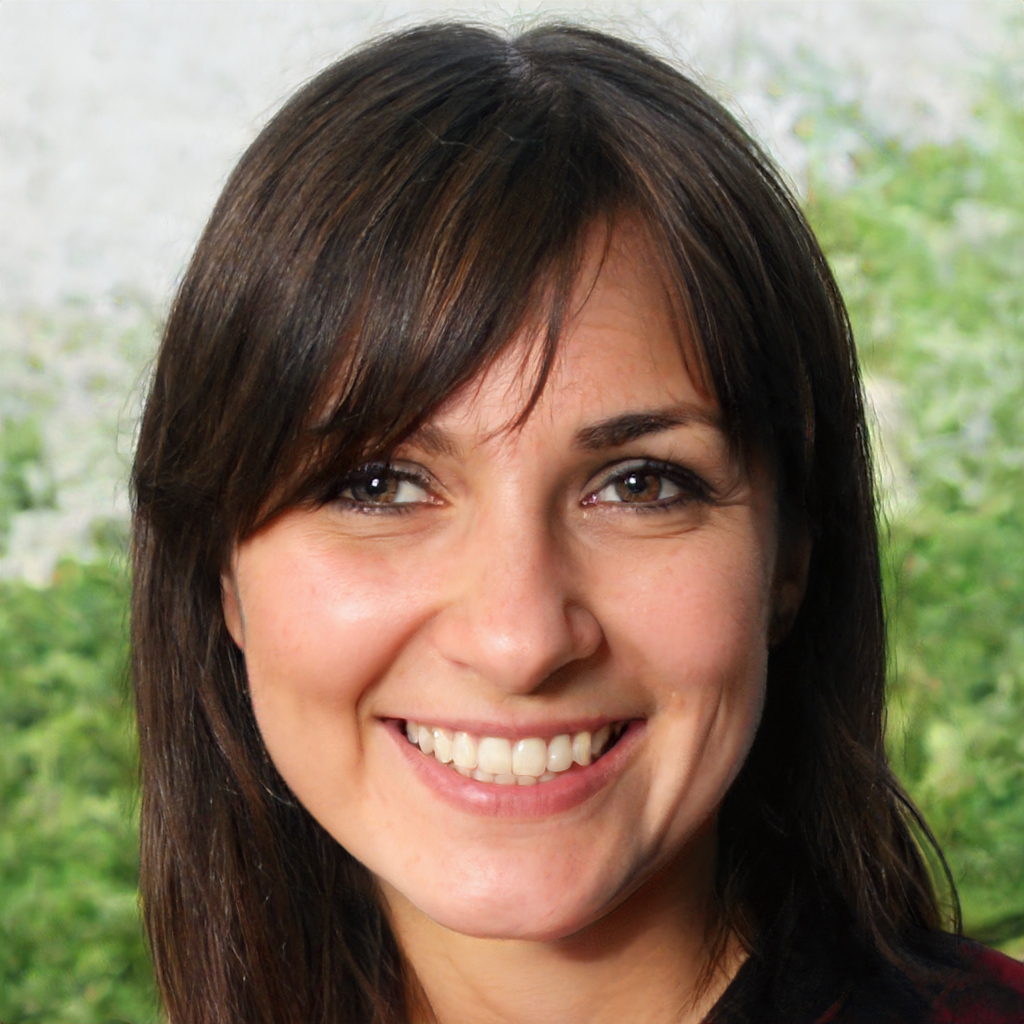
Label: Colored